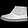
Label: Ankle boot